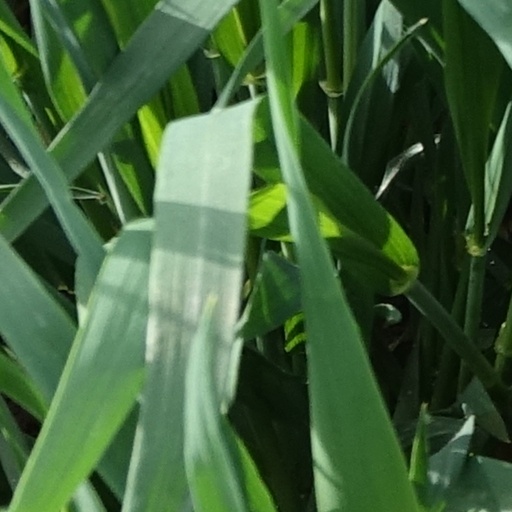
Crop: wheat